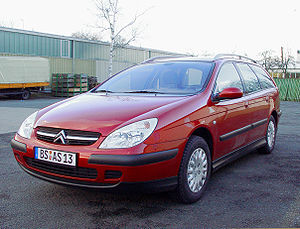
Citroën C5 / C5 (type DC/DE, 2001−2008)
Citroën C5 er en personbilsmodel fra den franske bilfabrikant Citroën, som i to generationer blev produceret fra foråret 2001 til sommeren 2017.